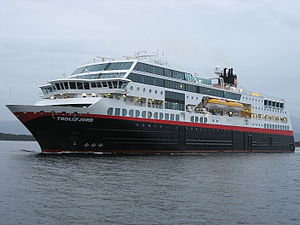
MS Trollfjord
MS Trollfjord i Molde
MS Trollfjord er et skib i Hurtigruten ASA, og sejler for Hurtigruten langs norskekysten t/r Bergen – Kirkenes. MS Trollfjord blev bygget på Fosen Mek. Verksted i Trondheimsfjorden, og er det første af fjerde generation hurtigruteskibe efter anden verdenskrig. Det blev leveret til Troms Fylkes Dampskipselskab i Tromsø, der siden er fusioneret til Hurtigruten ASA med det andet rederi bag Hurtigruten, Ofotens og Vesterålens Dampskipselskab i Narvik, der samme år fik leveret sit bud på den nye generation hurtigruteskibe M/S Finnmarken, som har samme størrelse, men helt anderledes design og planløsning.